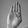
ASL letter: B